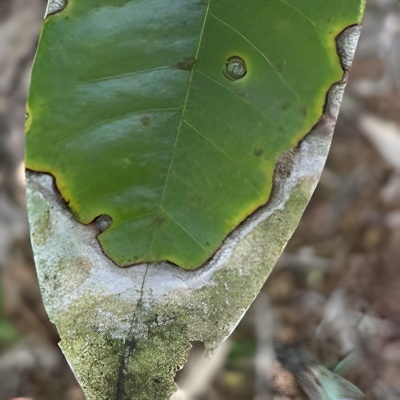
Label: Leaf_Blight